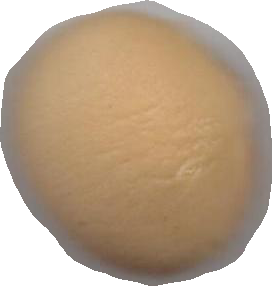
Variety: Dega